Bebra station

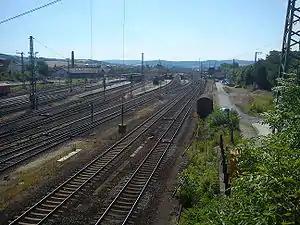

Bebra station is a railway station on the German passenger and freight rail network in the northern Hesse town of Bebra. It is a railway junction as well as an intercity stop on the Dortmund–Berlin–Stralsund route. The station was opened in 1846 and quickly became a major transport hub. Bebra then developed into a classic railway town.